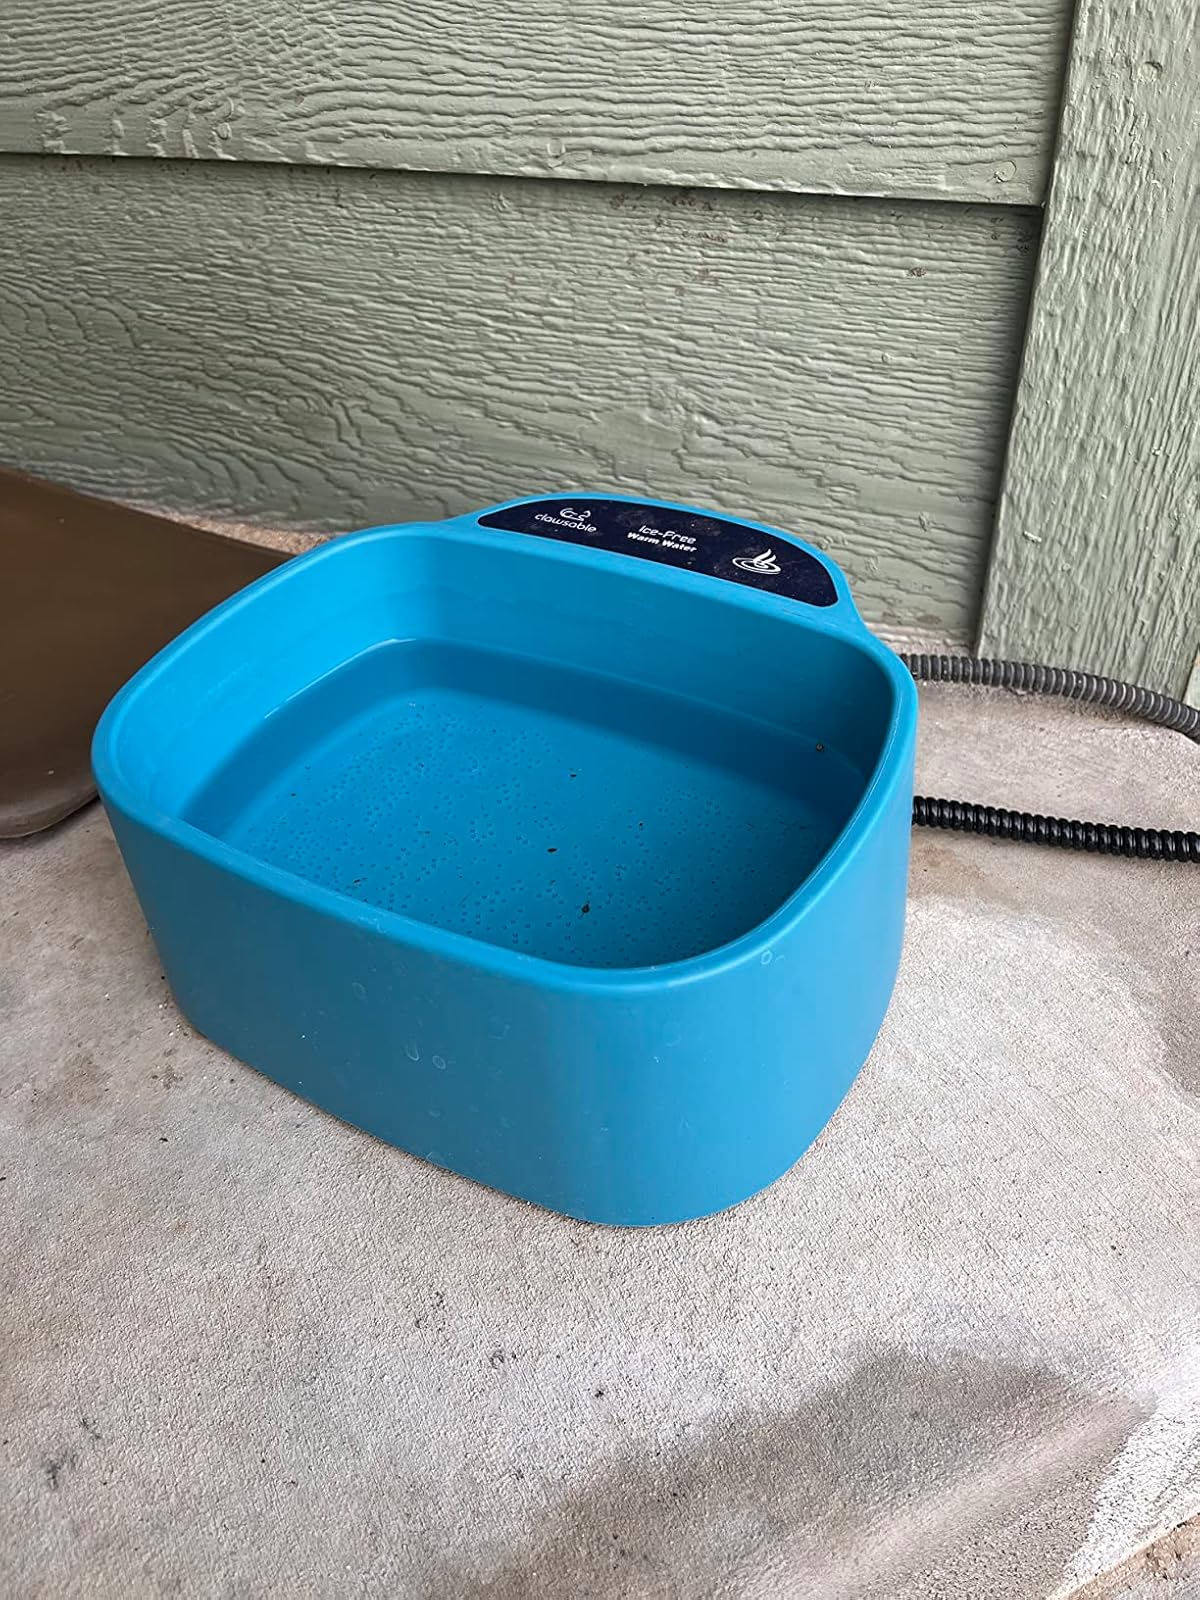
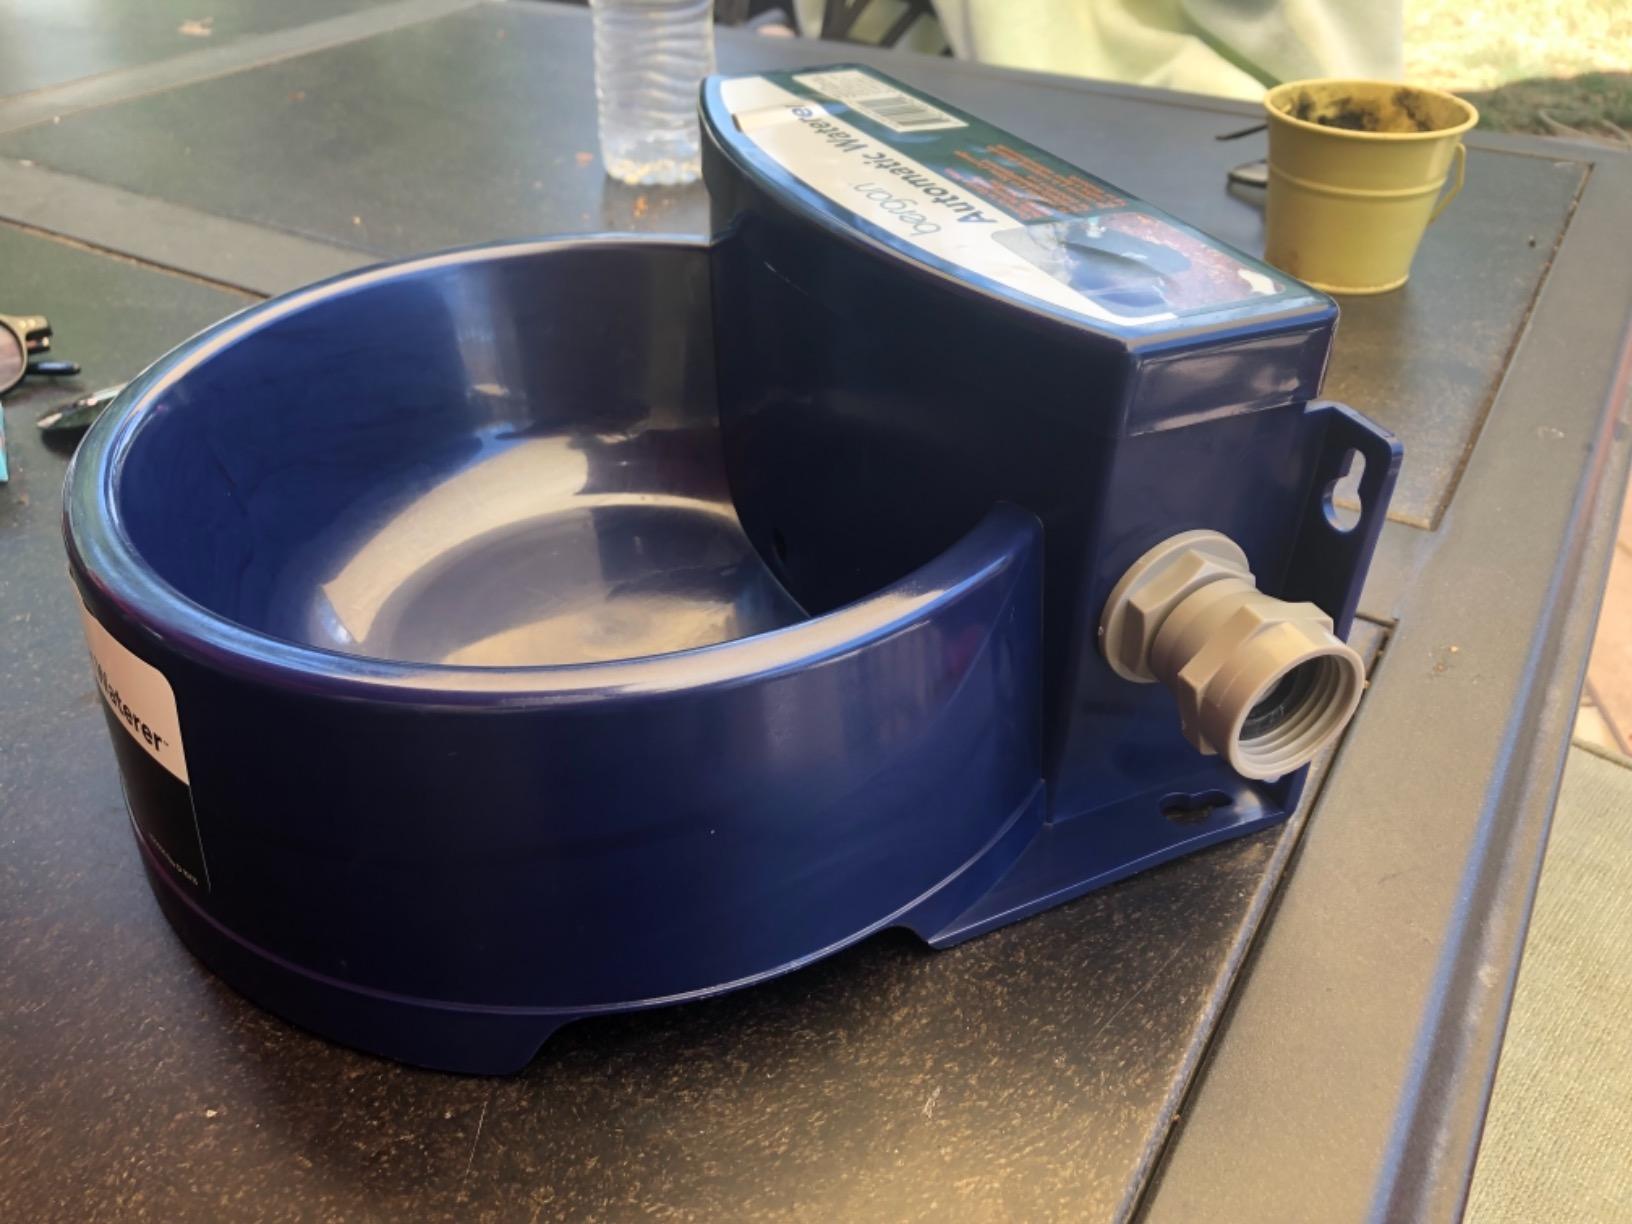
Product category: items_bowl
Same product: no